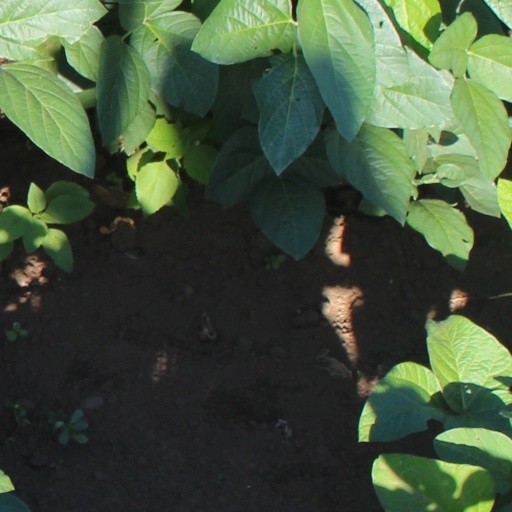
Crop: soybean